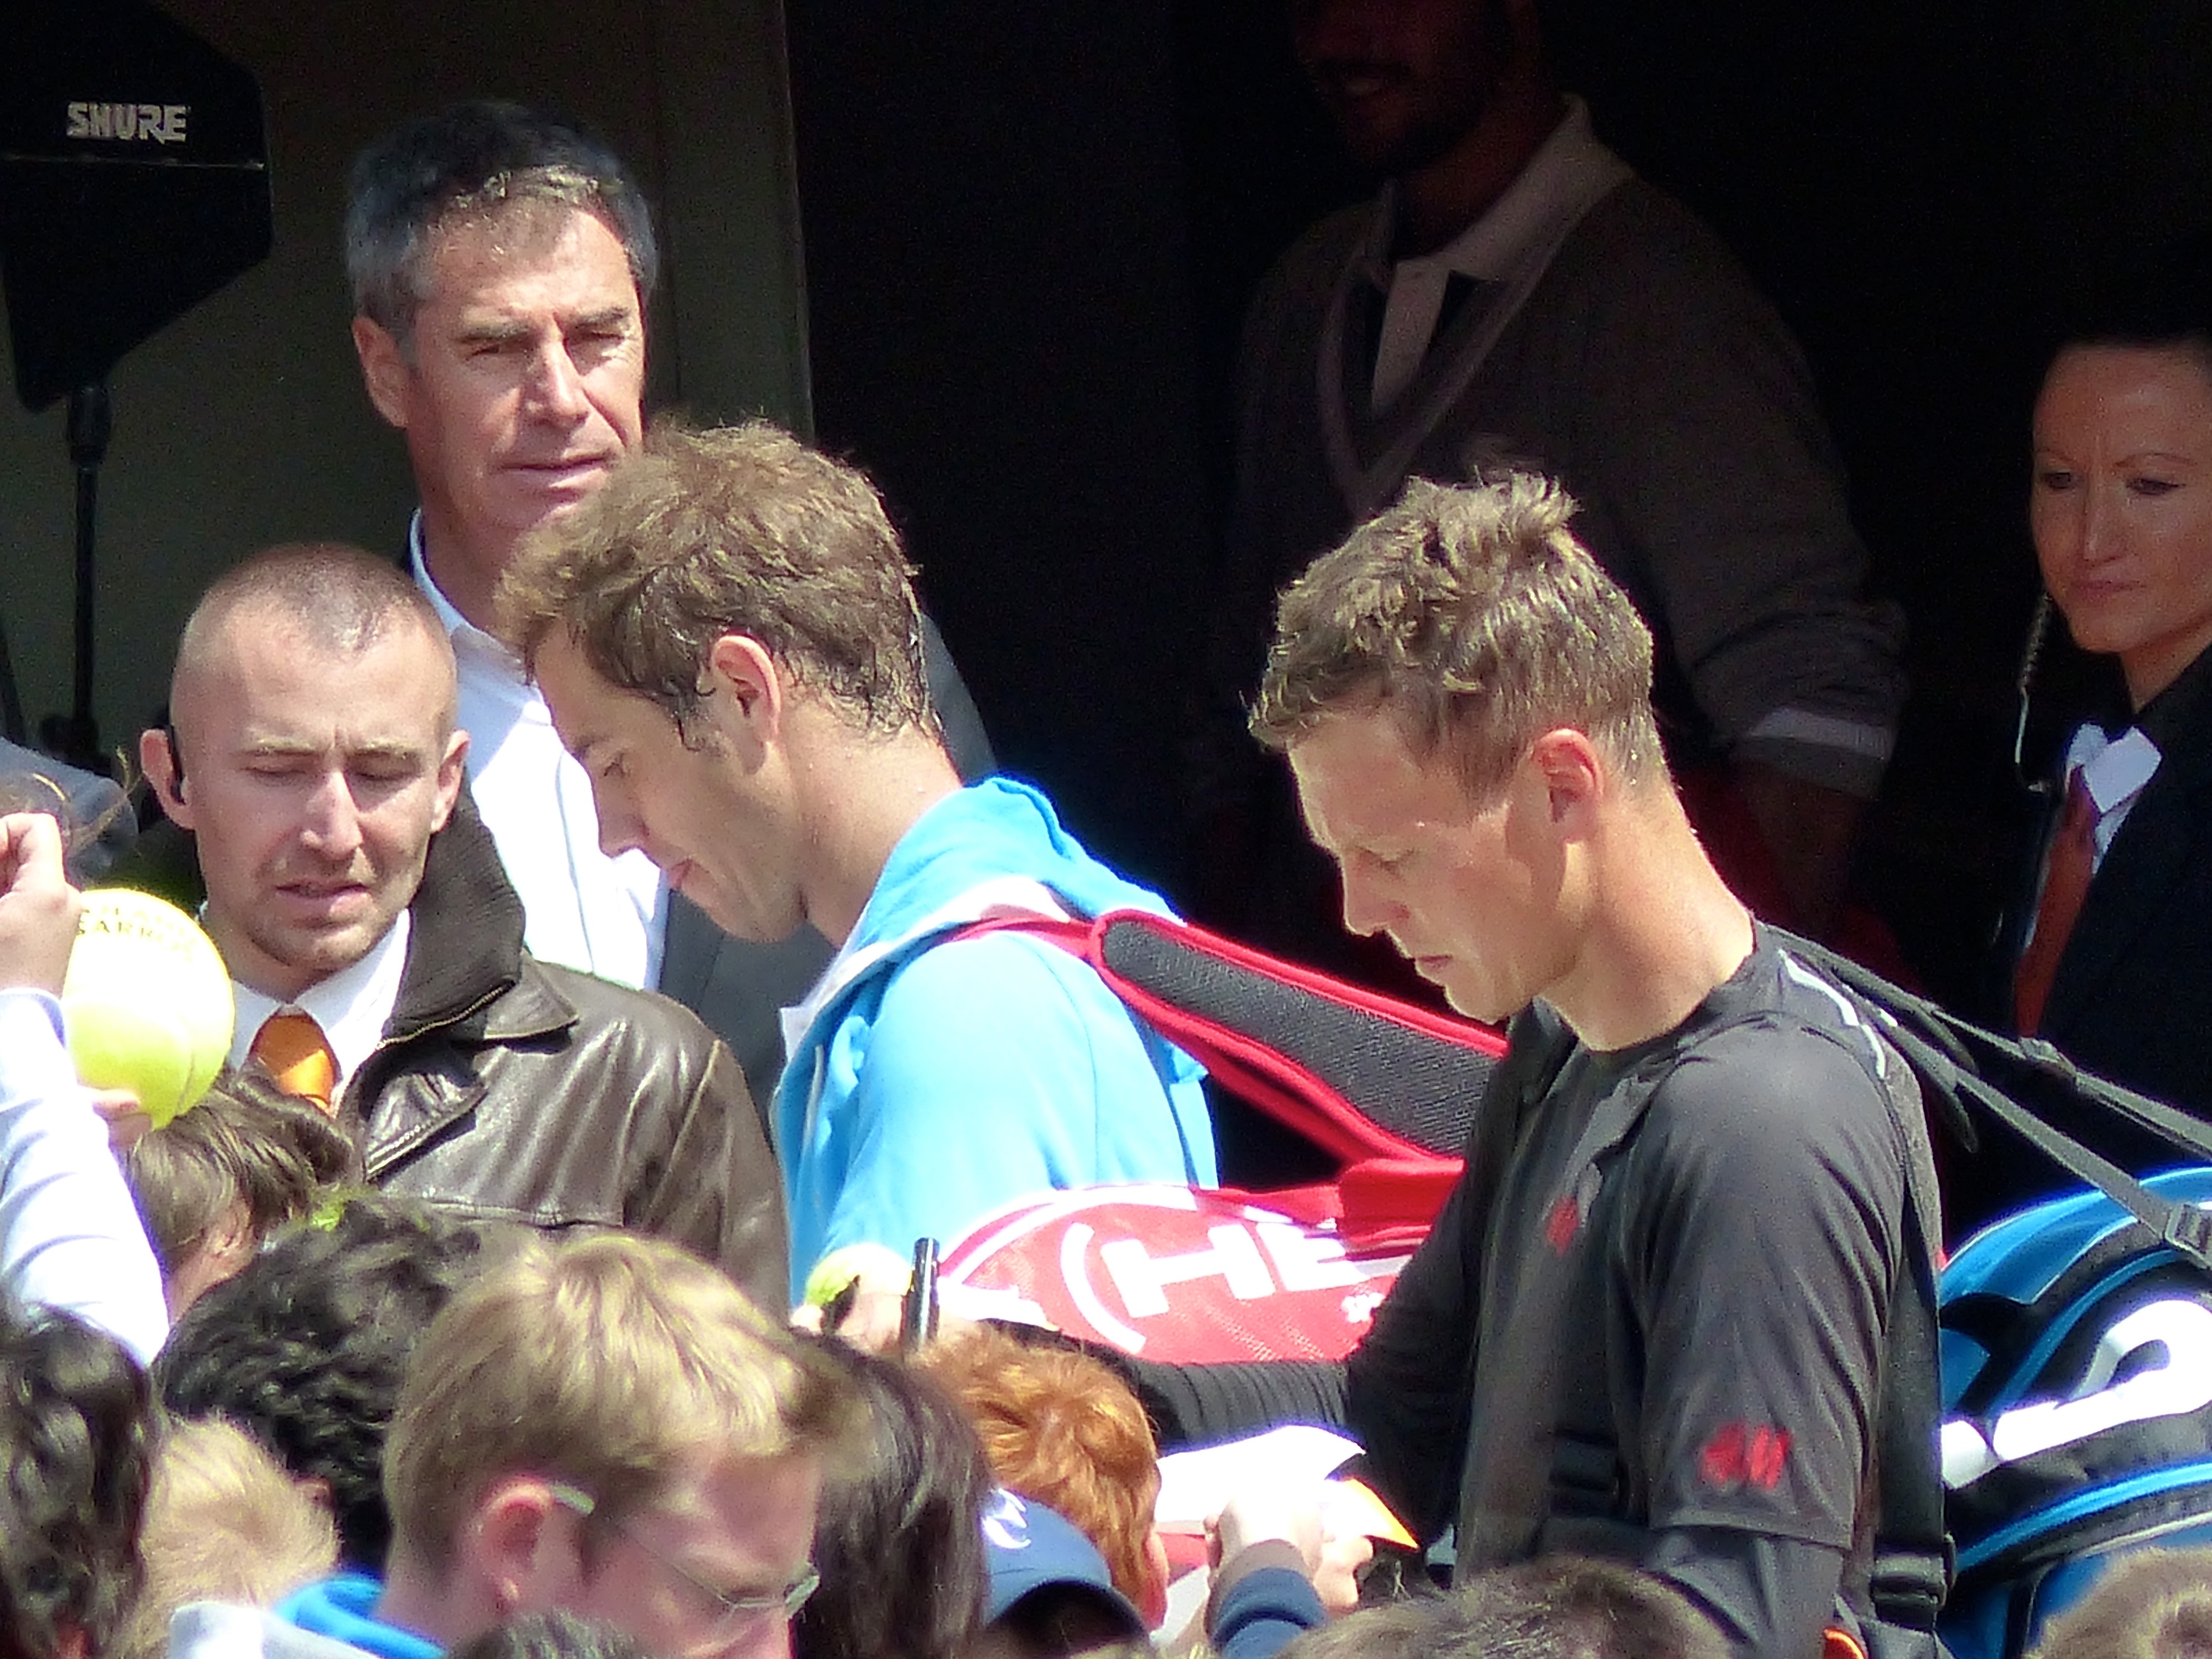
france, audience, 2013, tennis, rolandgarros, tournament, berdych, frenchopen, gasquet